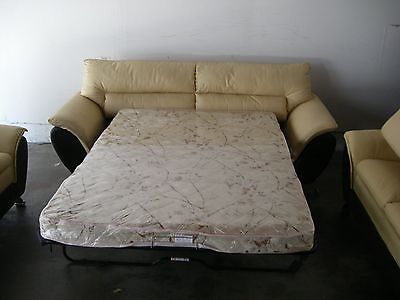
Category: sofa